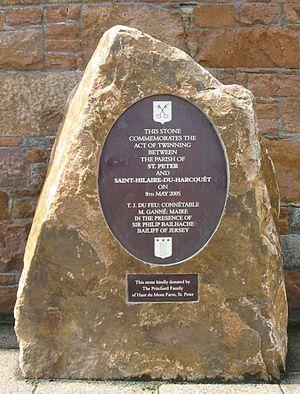
Jersey Nrf: Jèrri